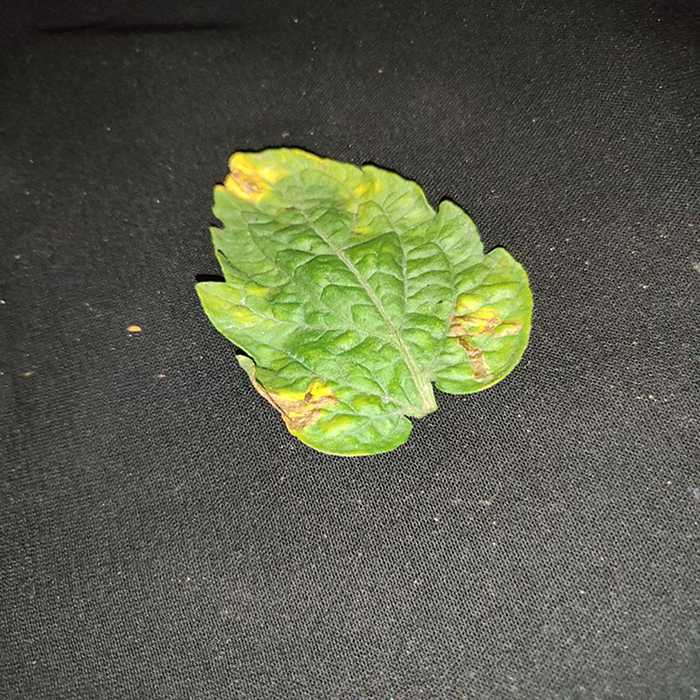
Plant: Tomato
Label: Tomato Bacterial spot